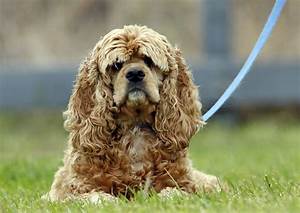
Label: cane